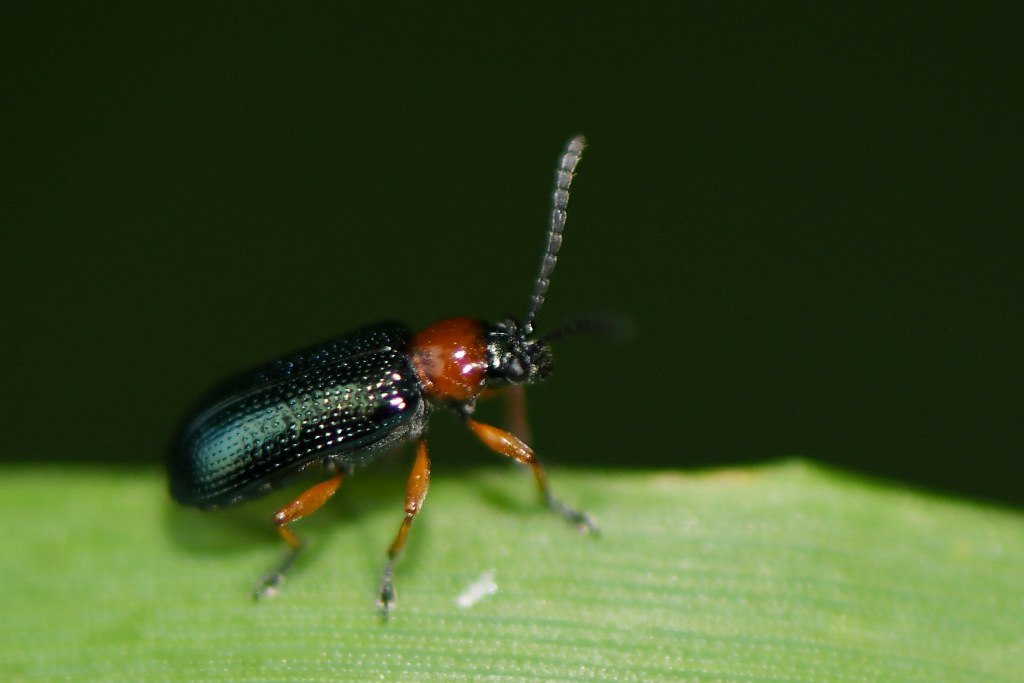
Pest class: cereal_leaf_beetle